Attilio Meucci

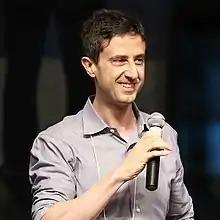
Attilio Meucci addresses his annual ARPM Quant Bootcamp in 2020

Attilio Meucci is an Italian statistician and financial engineer, who specializes in quantitative risk management and quantitative portfolio management.